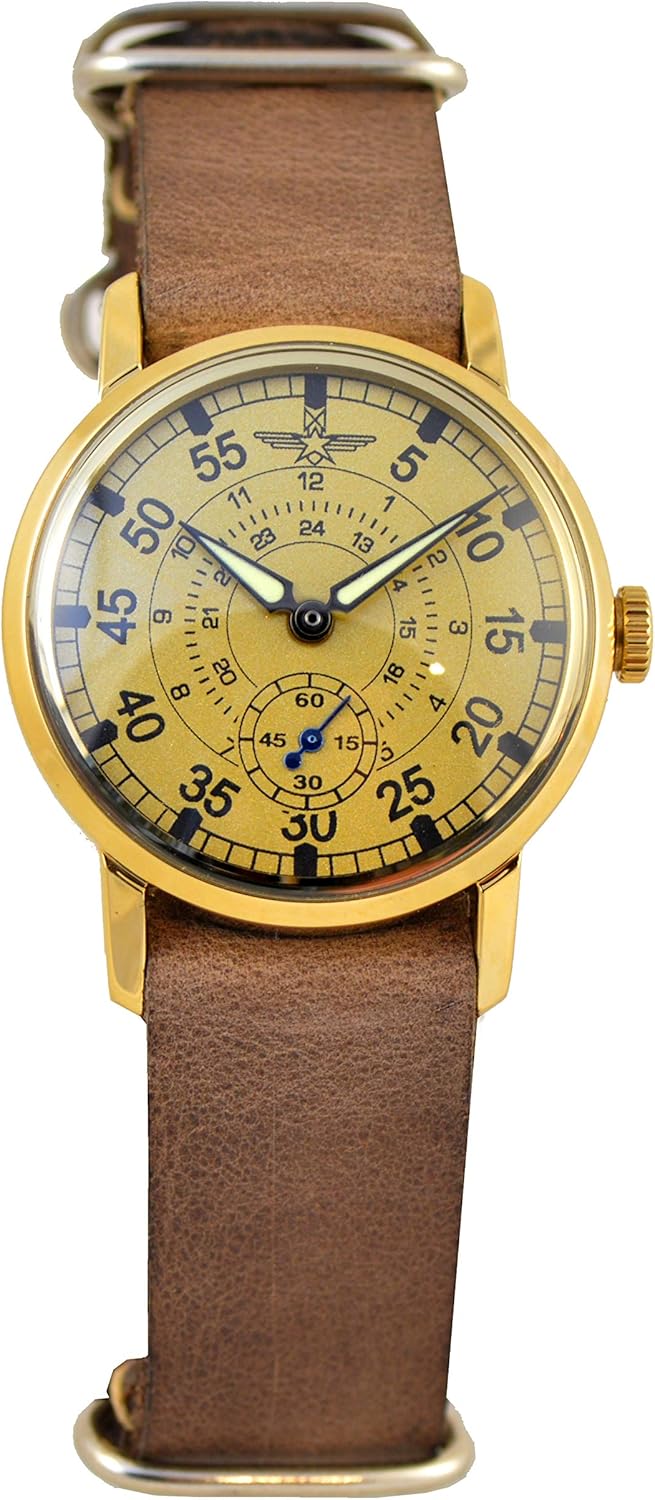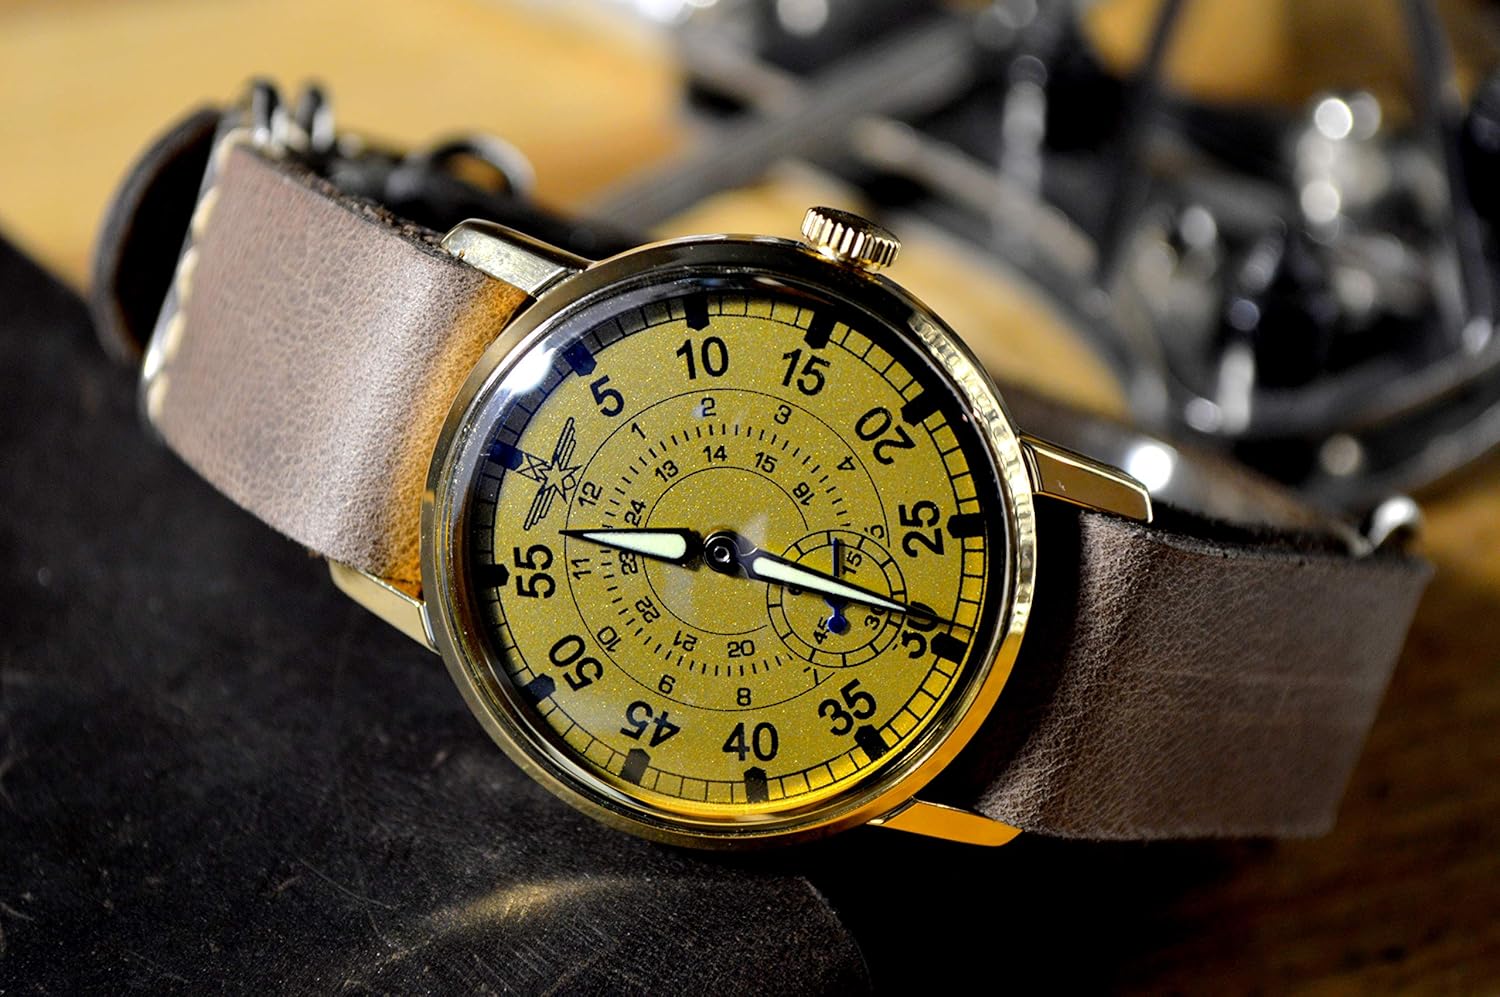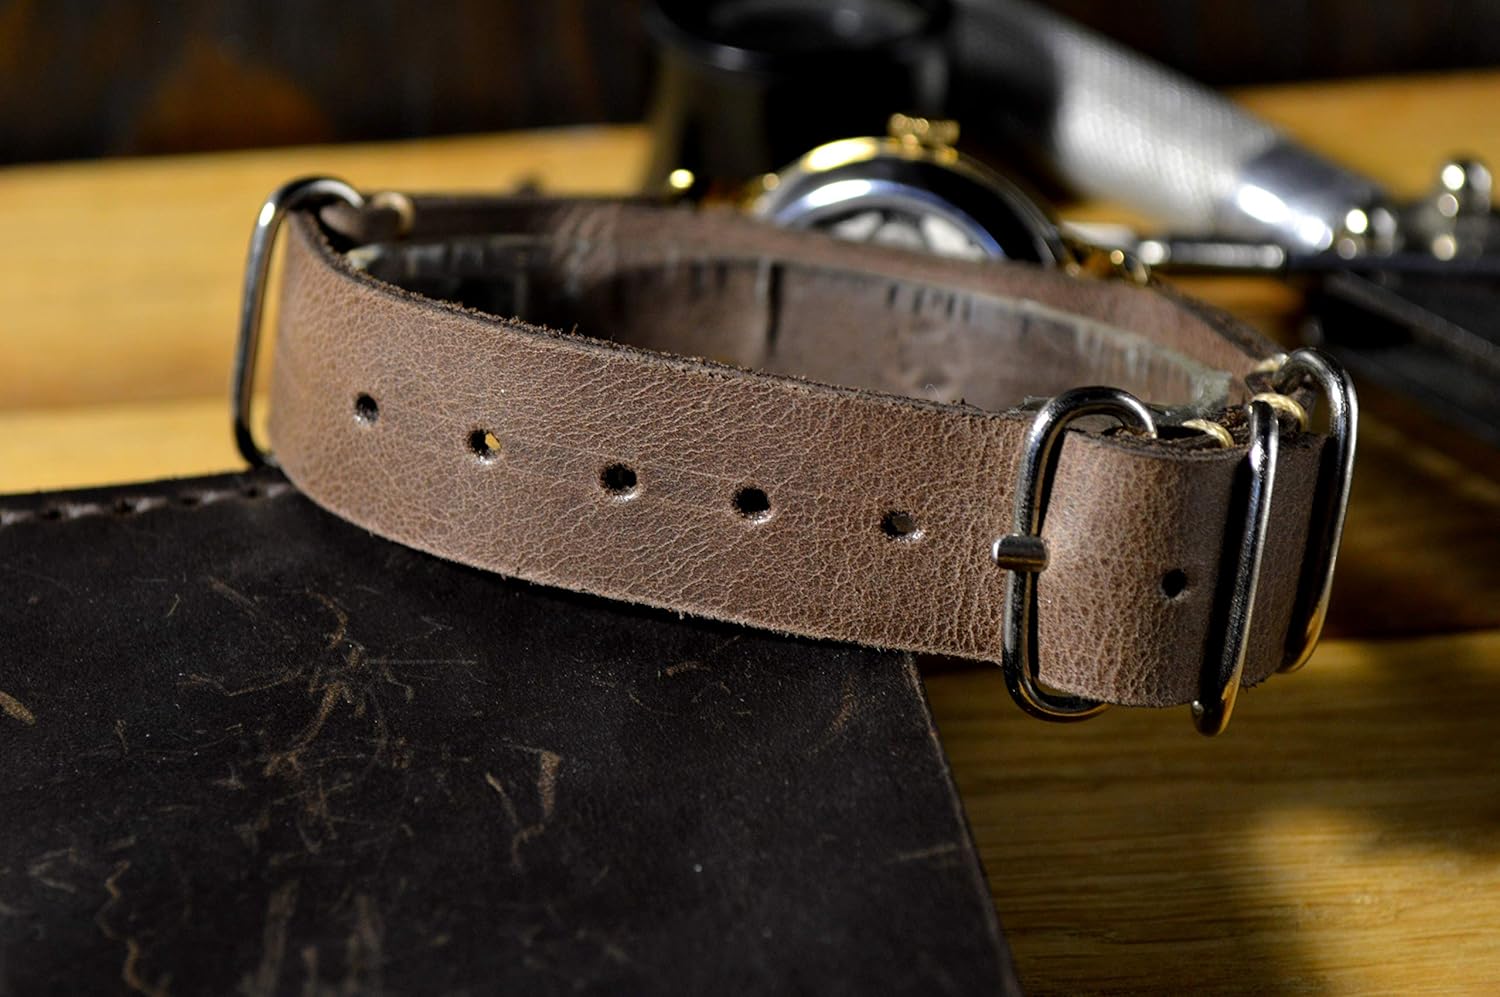
Military Pobeda Mens Wrist Watch Aviator Vintage USSR Rare Watch
Category: AMAZON FASHION
Pobeda Aviator Mens Vintage Wrist Watch This watch has original mechanism and new case. Based on a French design, the Pobeda's simple, movement was cost-effective, reliable, and easy to manufacture and maintain. Prior to World War II, during a period of rapid industrialization in the Soviet Union, the Soviet government sought international funding and expertise in developing a domestic industry for timepieces. Eventually the French watch manufacturer LIP was chosen; they established a new watch factory in Penza and licensed several movement designs to the new establishment. One design dating from 1908, the R-26 movement, was further developed and renamed the K-26, with significant alterations to the original design. World War II temporarily disrupted these plans, but after the Allied victory, this watch design was quickly finished at Penza, and full-scale production commenced at the First Moscow Watch Factory. Joseph Stalin chose the name Pobeda (Victory) to celebrate the end of the war.
Features: * New leather band | * Watch size: 33x10mm (without crown) | * Mechanical, Manual winding-up | Custom model. Original vintage movement + Brand new case and dial.